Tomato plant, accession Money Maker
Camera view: vertical (180 deg); turntable rotation: 30 degrees
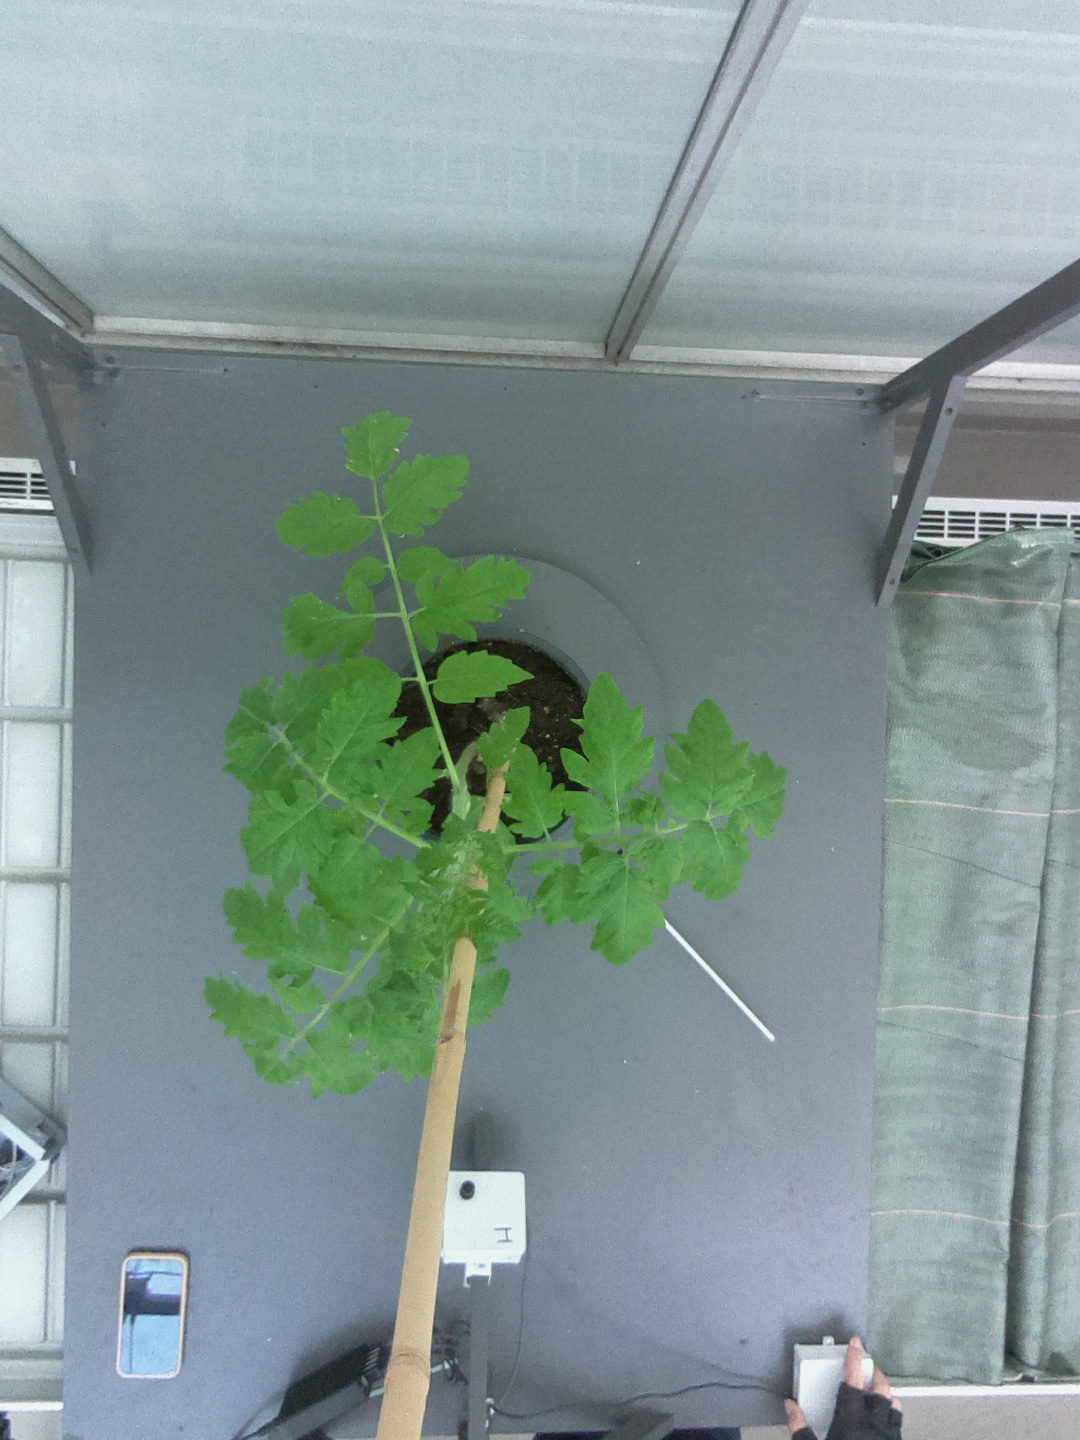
BBCH growth stage 13: 6 of true leaves visible